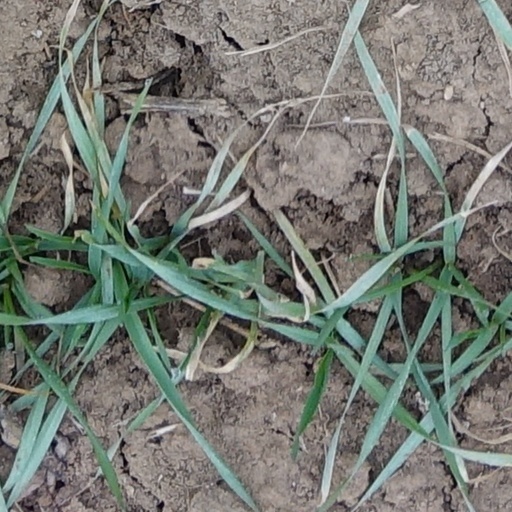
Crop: wheat